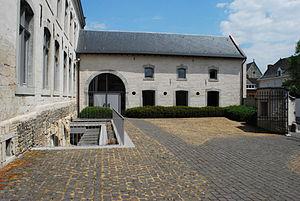
Le couvent des Soeurs de Sainte-Agnès au béguinage de Tongres. À gauche, aile dite gothique, à droite aile sud. Remarquer au fond à droite, pignon de la façade occidentale de l'église du béguinage.